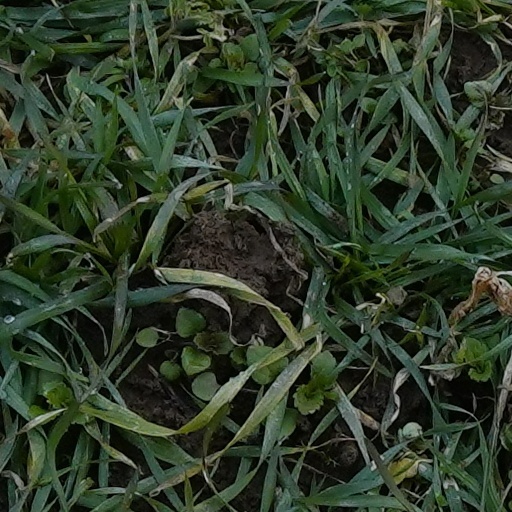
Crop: wheat